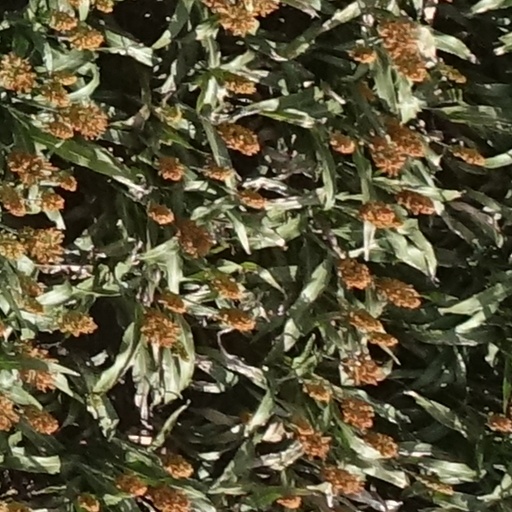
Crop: sorghum